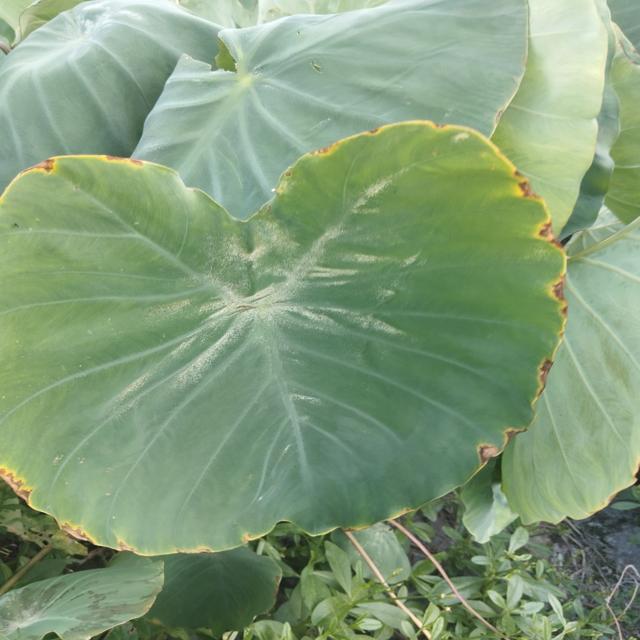
Label: Mid_Blight